Orocovis, Puerto Rico

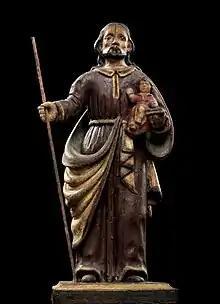
Santo by Tiburcio de la Espada from San Germán, Puerto Rico

Orocovis (from the Taino chief Orocovis) is a town and municipality of Puerto Rico located in the center of the island. Founded by Juan Rivera de Santiago in 1825. Orocovis is spread over 17 barrios. It is part of the San Juan-Caguas-Guaynabo Metropolitan Statistical Area. It's located north of Villalba and Coamo; south of Morovis and Corozal; southeast of Ciales; east of Jayuya; and west of Barranquitas